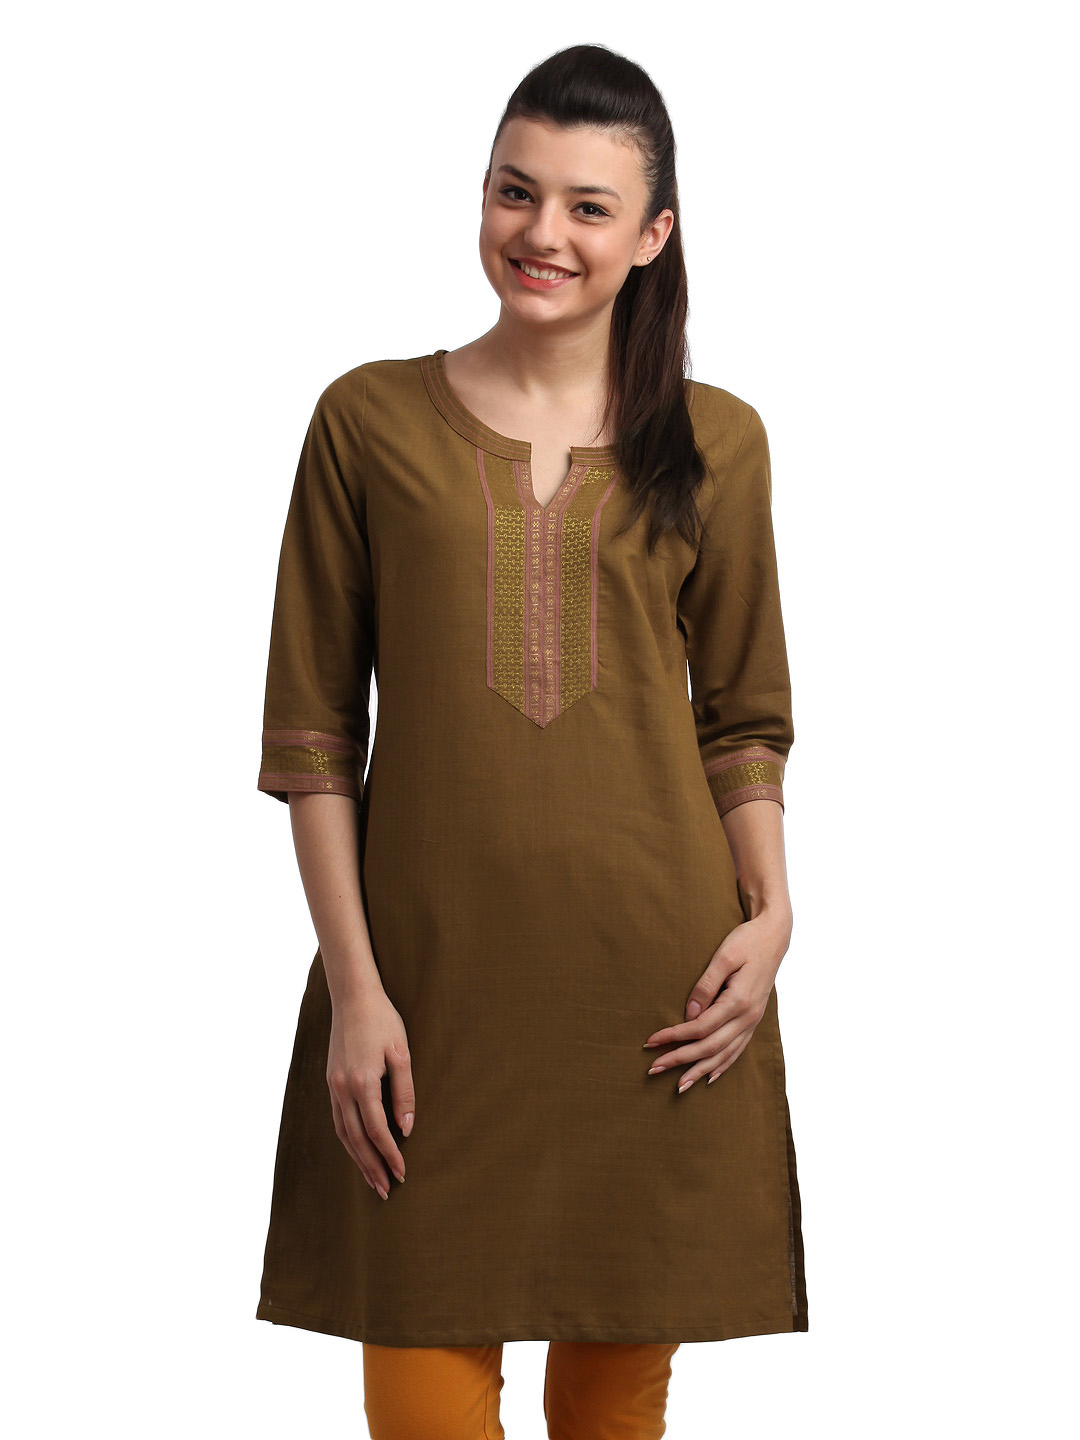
Aurelia Women Brown Kurta
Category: Apparel / Topwear / Kurtas
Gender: Women
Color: Brown
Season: Summer 2012
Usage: Ethnic